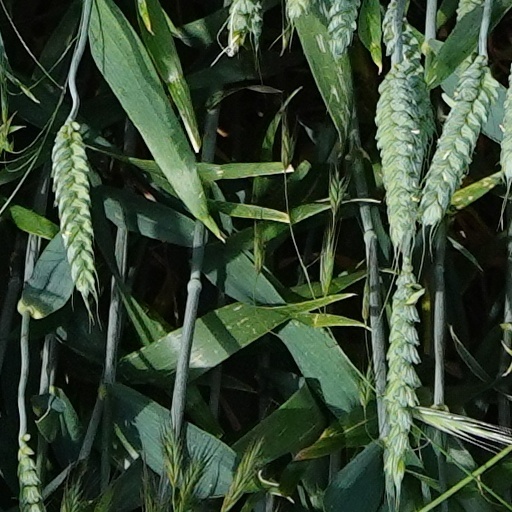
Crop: wheat